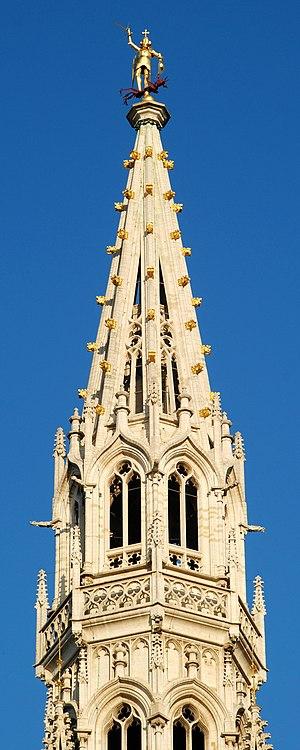
Belgique - Bruxelles - Hôtel de ville de Bruxelles
Michel, Mika'il en arabe, Mîkhâ'êl en hébreu, Quis ut Deus ? en latin, signifiant « Qui est comme Dieu ? », est un des sept archanges majeurs des religions abrahamiques.
Jean van Ruysbroeck, dit van den Berghe, est un architecte bruxellois du XVᵉ siècle, dont les dates précises de naissance sont à ce jour inconnues. Il mourut selon Guillaume Des Marez, peu après le mois de juillet 1485, à un âge très avancé.
L'hôtel de ville de Bruxelles est un édifice de style gothique et classique situé sur la Grand-Place de Bruxelles en Belgique, au sud de la place. Il fait face à la Maison du Roi.